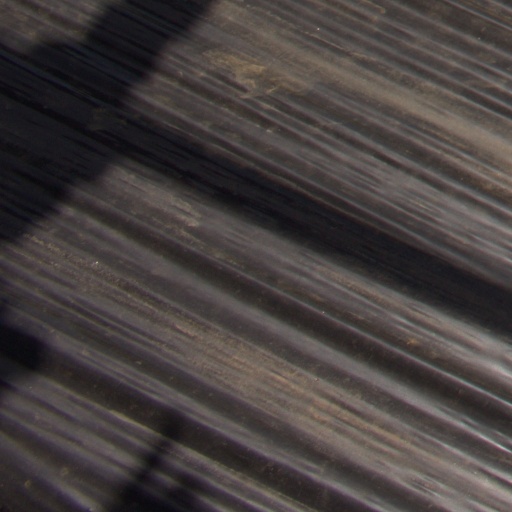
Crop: Jerusalem artichoke